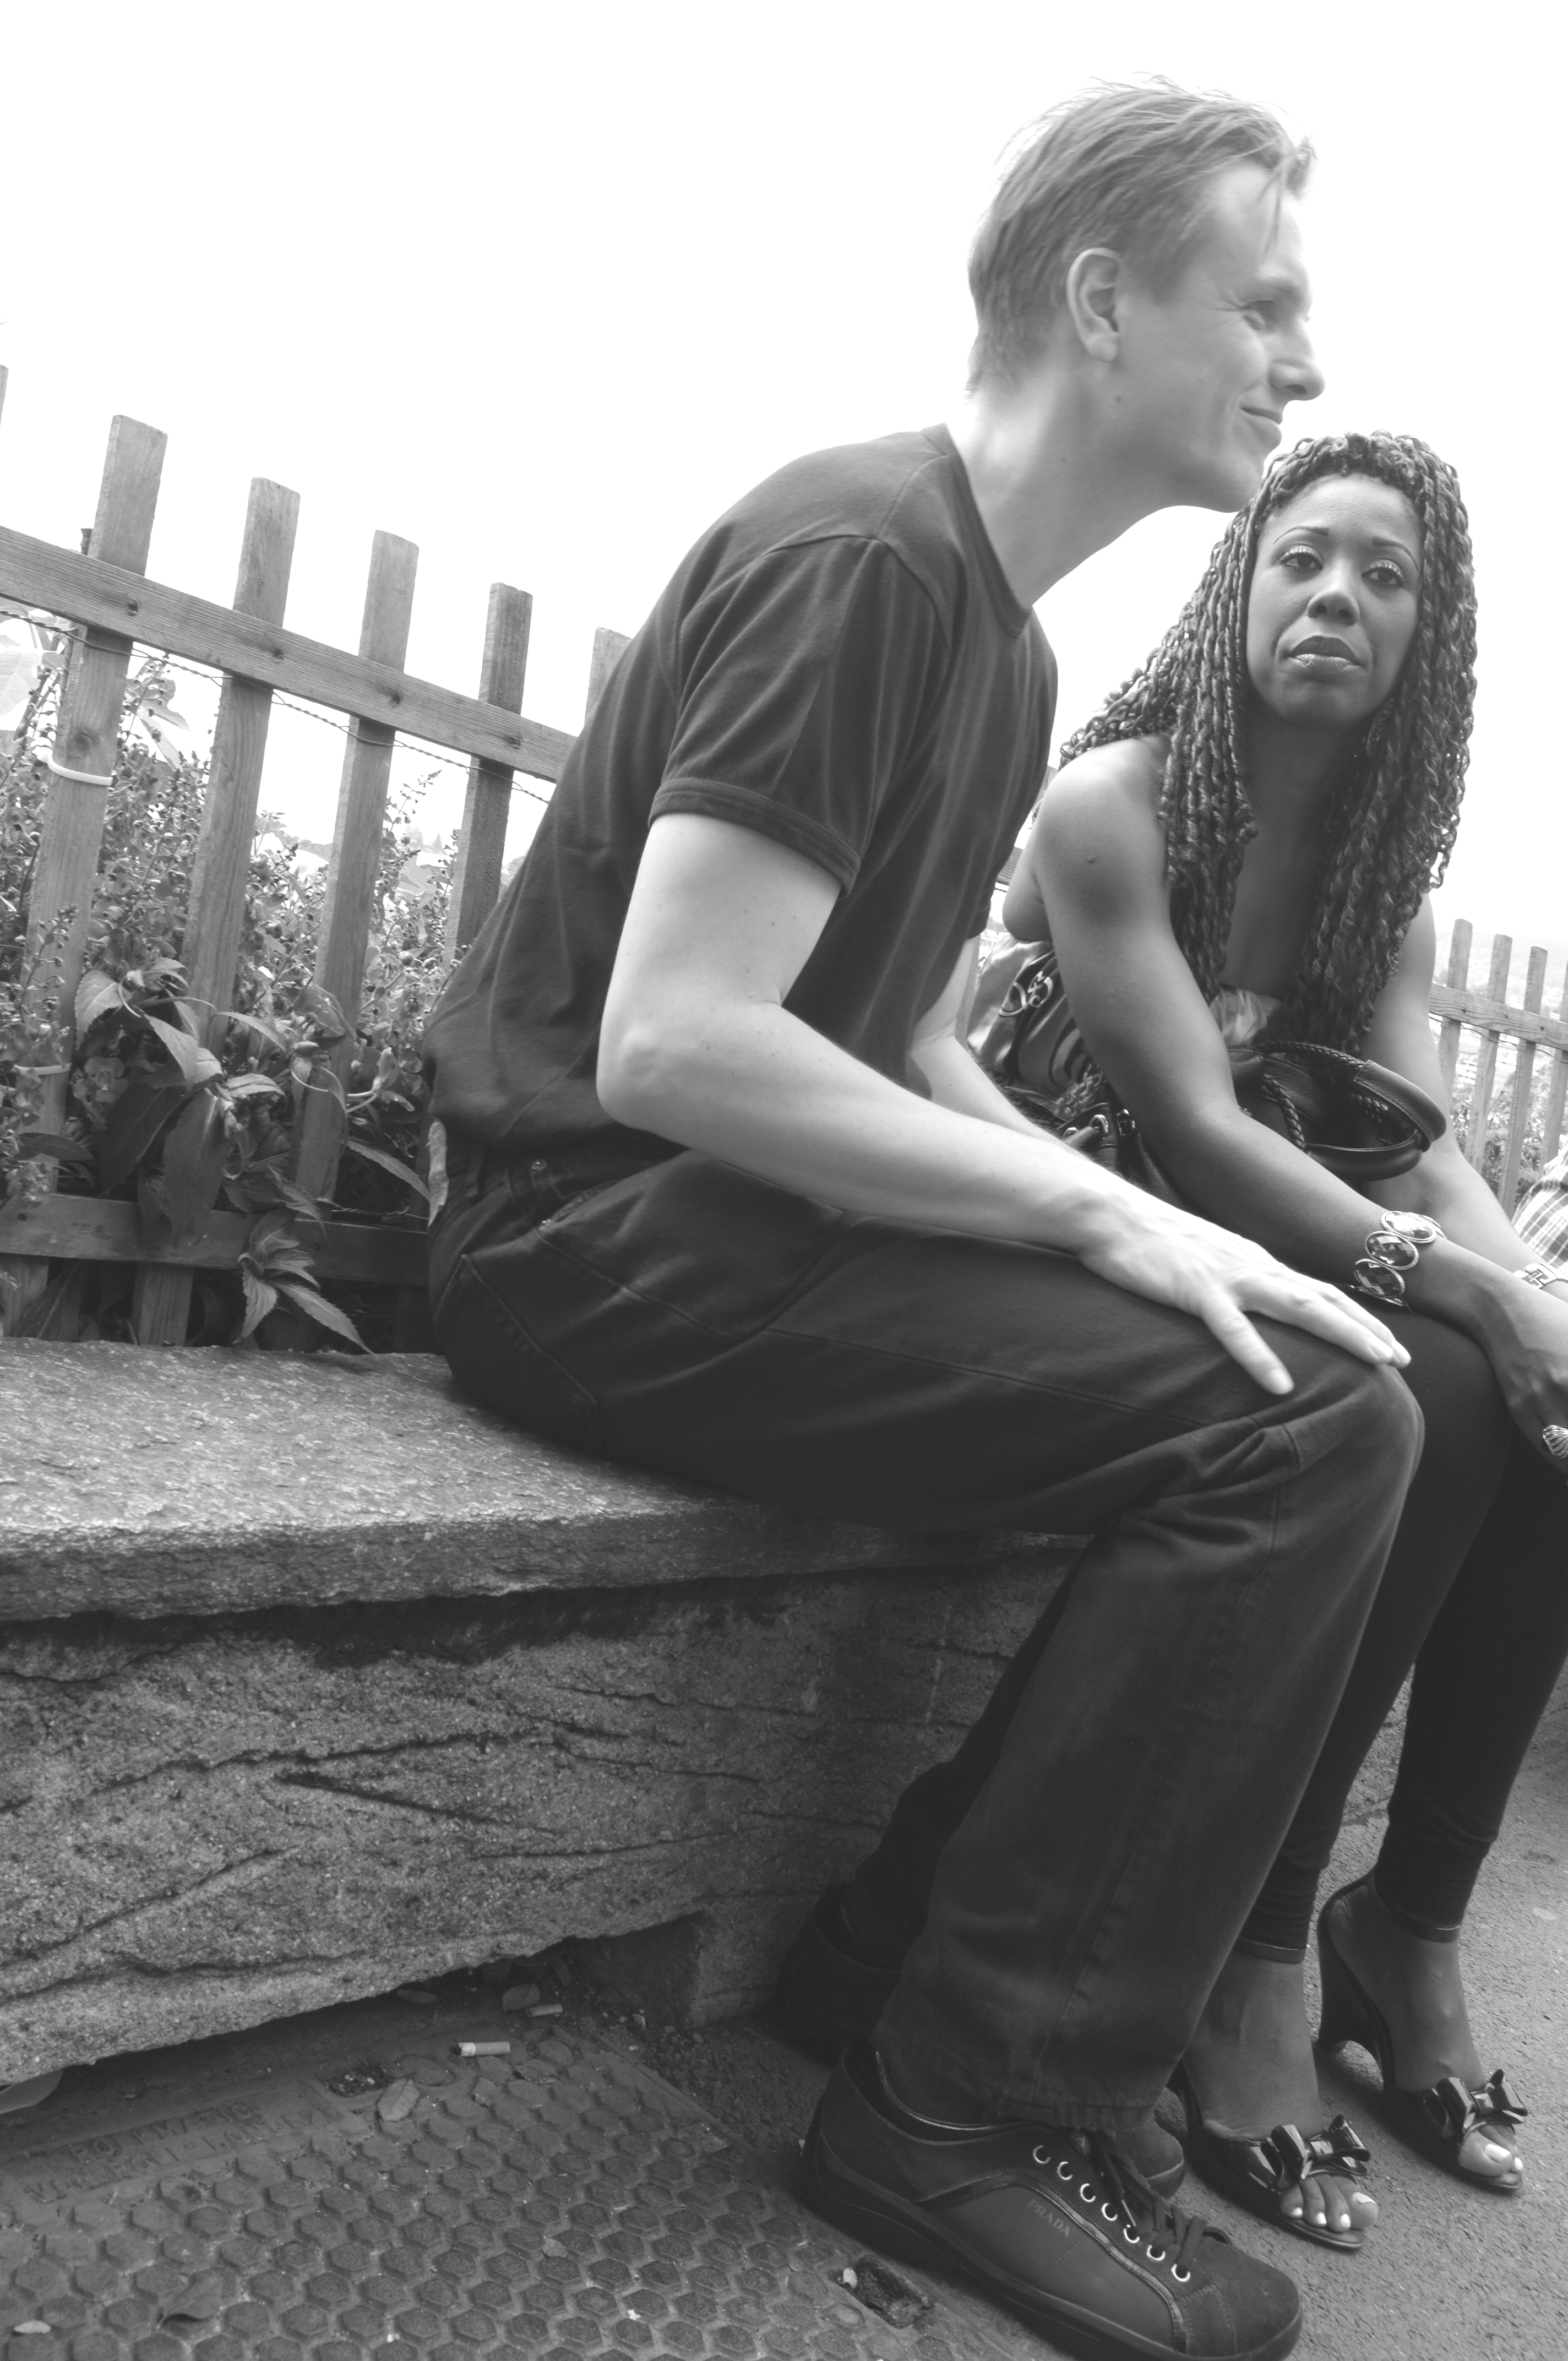
person, black and white, people, street, photography, urban, fujifilm, sitting, romance, monochrome, bw, blackandwhite, jazz, 2012, x100, photograph, switzerland, fuji, montreux, finepixx100, interaction, photo shoot, monochrome photography, portrait photography, human positions